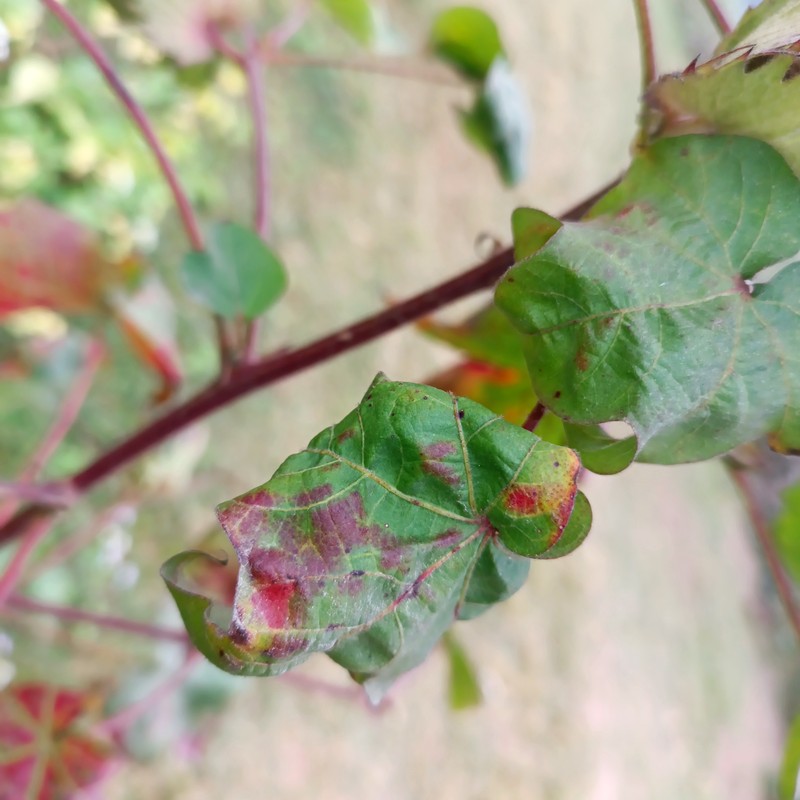
Label: Leaf Redding